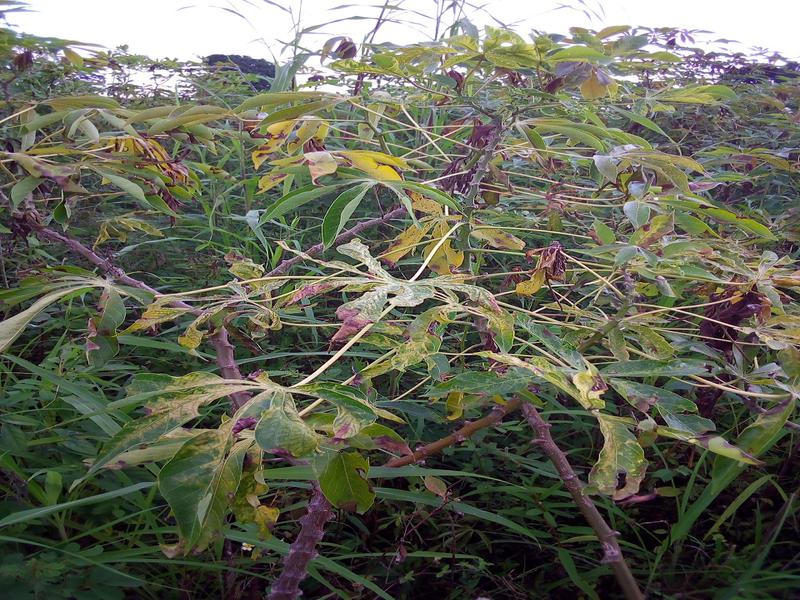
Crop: cassava
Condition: bacterial_blight